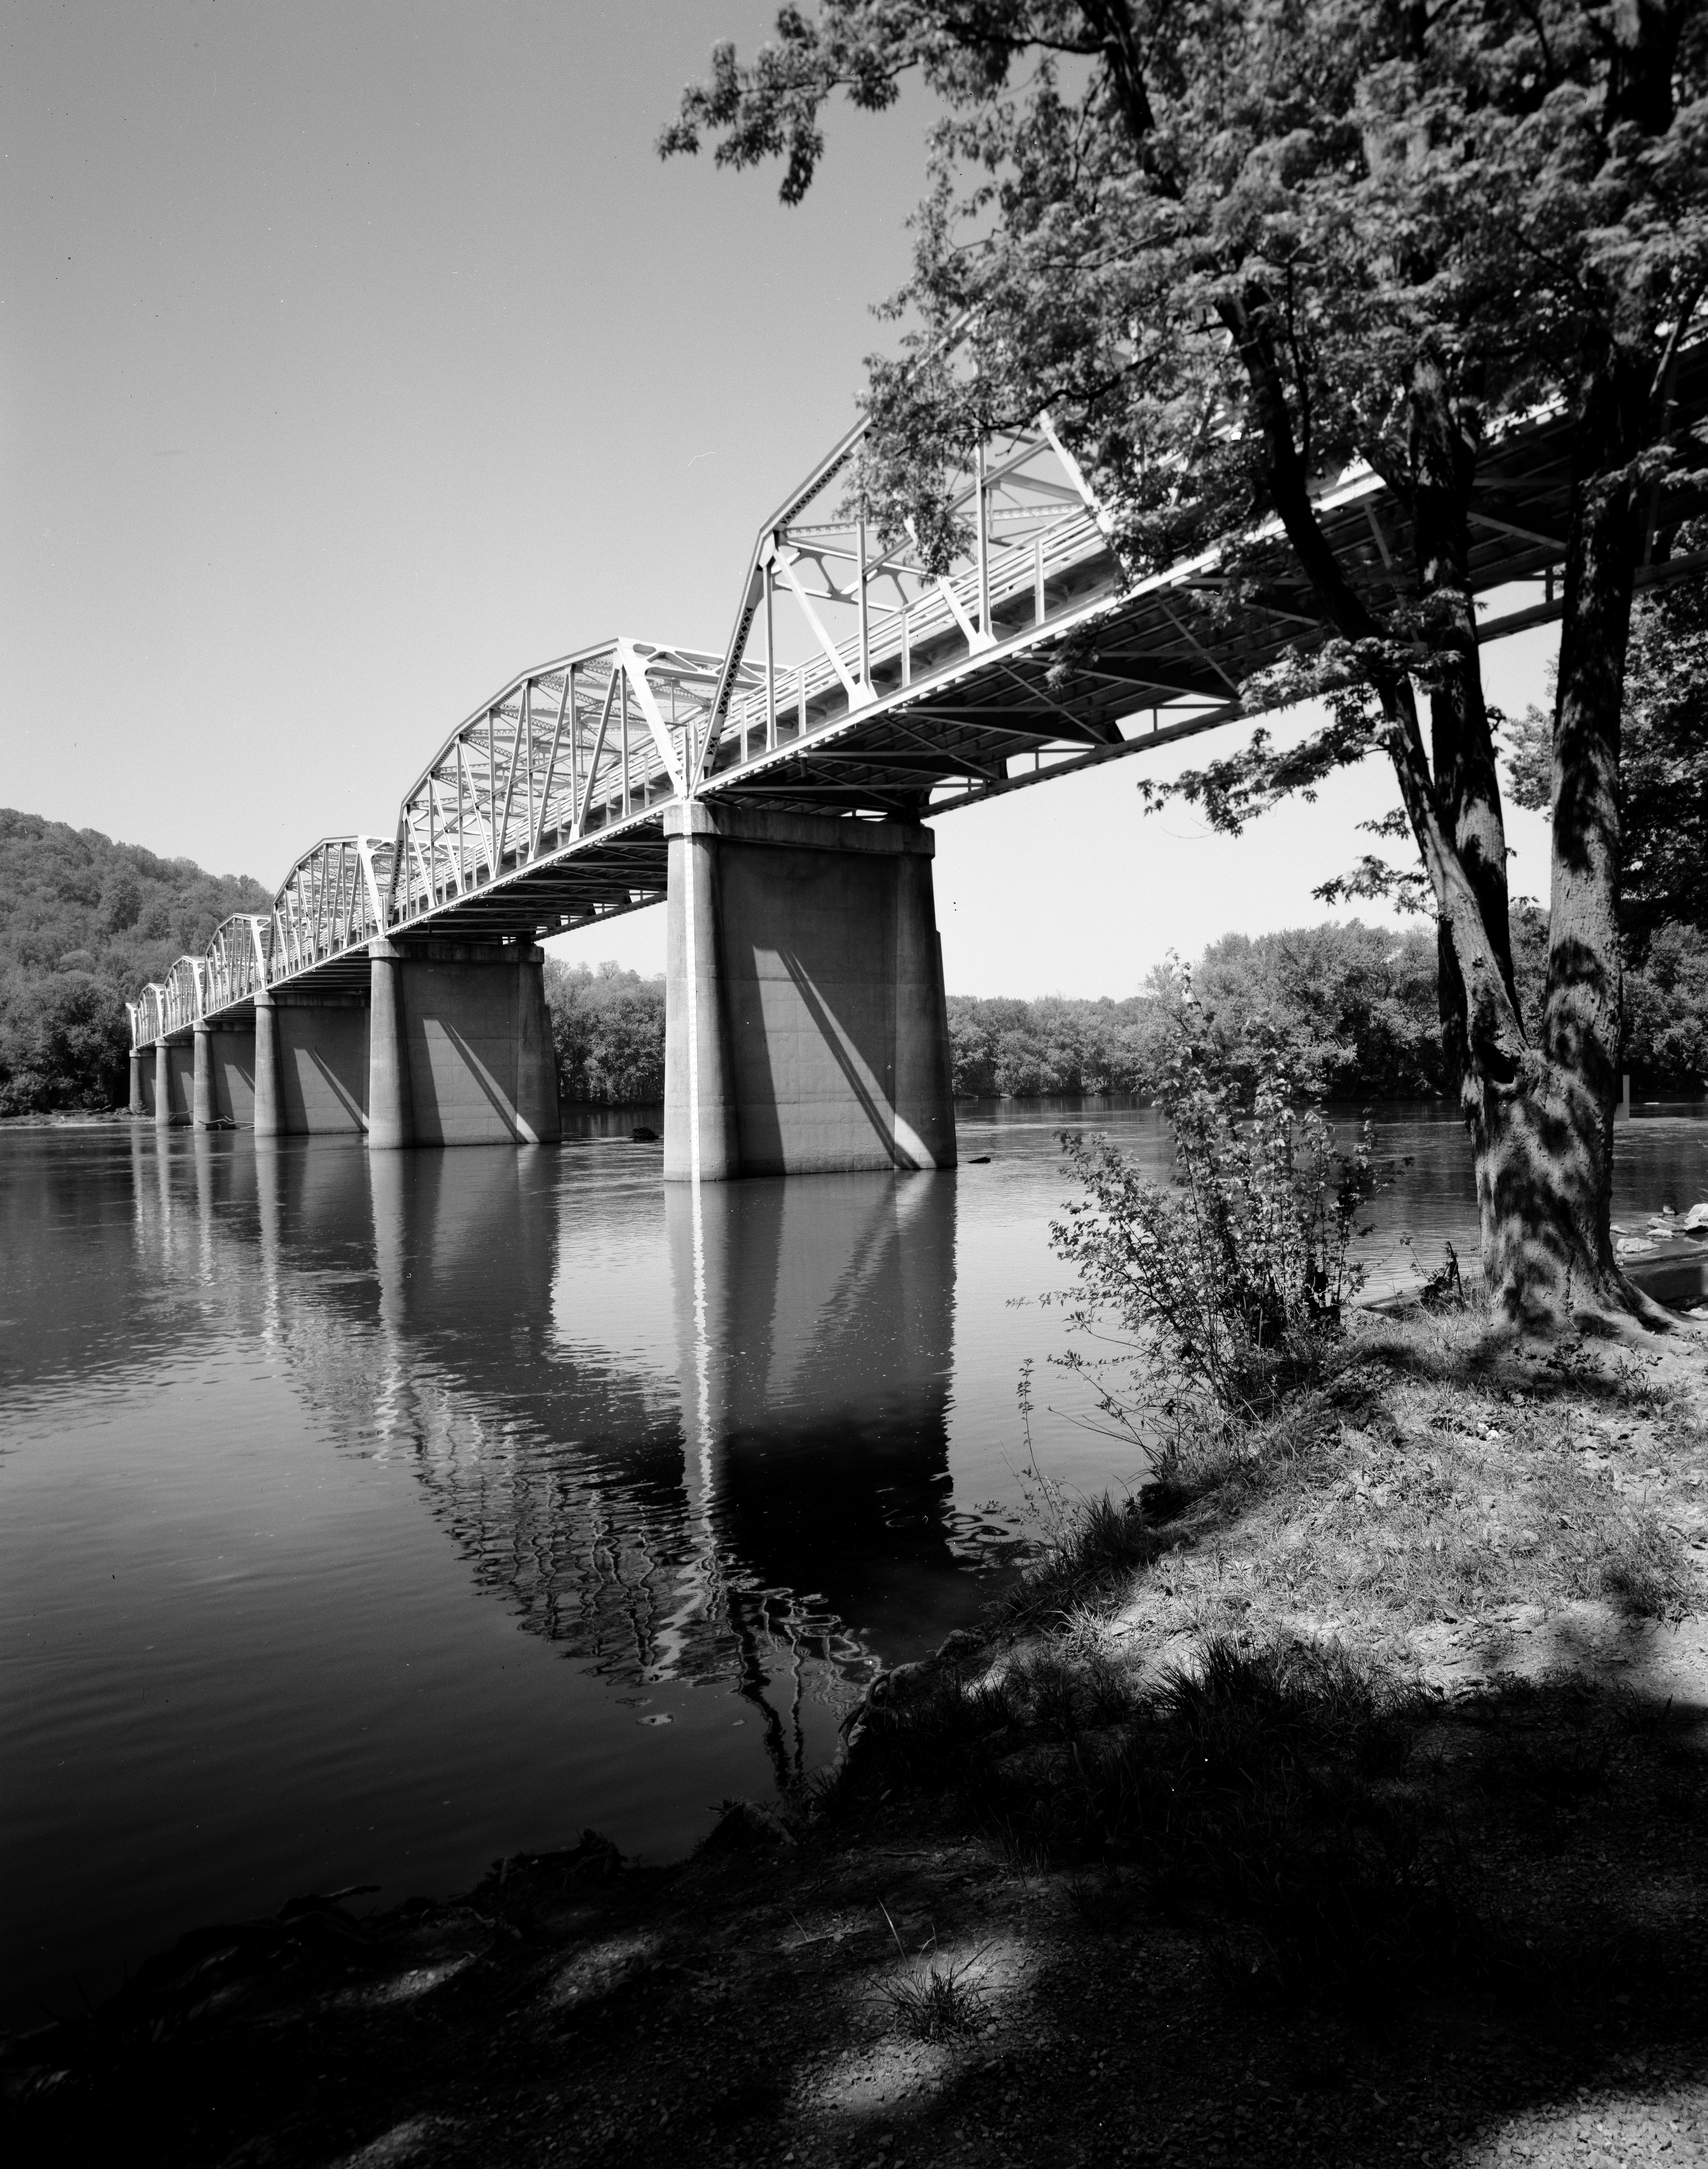
tree, winter, black and white, white, bridge, photography, building, river, reflection, usa, america, darkness, black, monochrome, united states, sw, historically, maryland, north america, carol m highsmith, river bridge, maryland bridge, monochrome photography